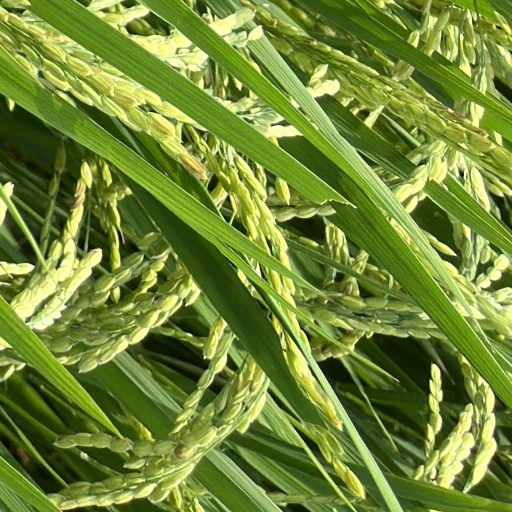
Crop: rice